Hans Tegner

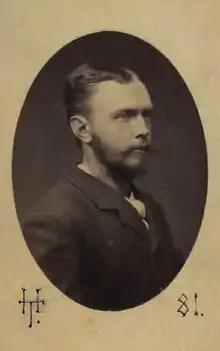
Hans Tegner in 1881. The Royal Danish Library.

Hans Christian Harald Tegner, known as Hans Tegner (30 November 1853 – 2 April 1932), was a Danish artist and illustrator. He is primarily known for his illustrations of literary works by Hans Christian Andersen and Ludvig Holberg and for his work for the Bing & Grøndahl porcelain factory.